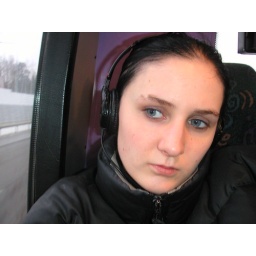
Nicole on the way home with a hangover in the bus